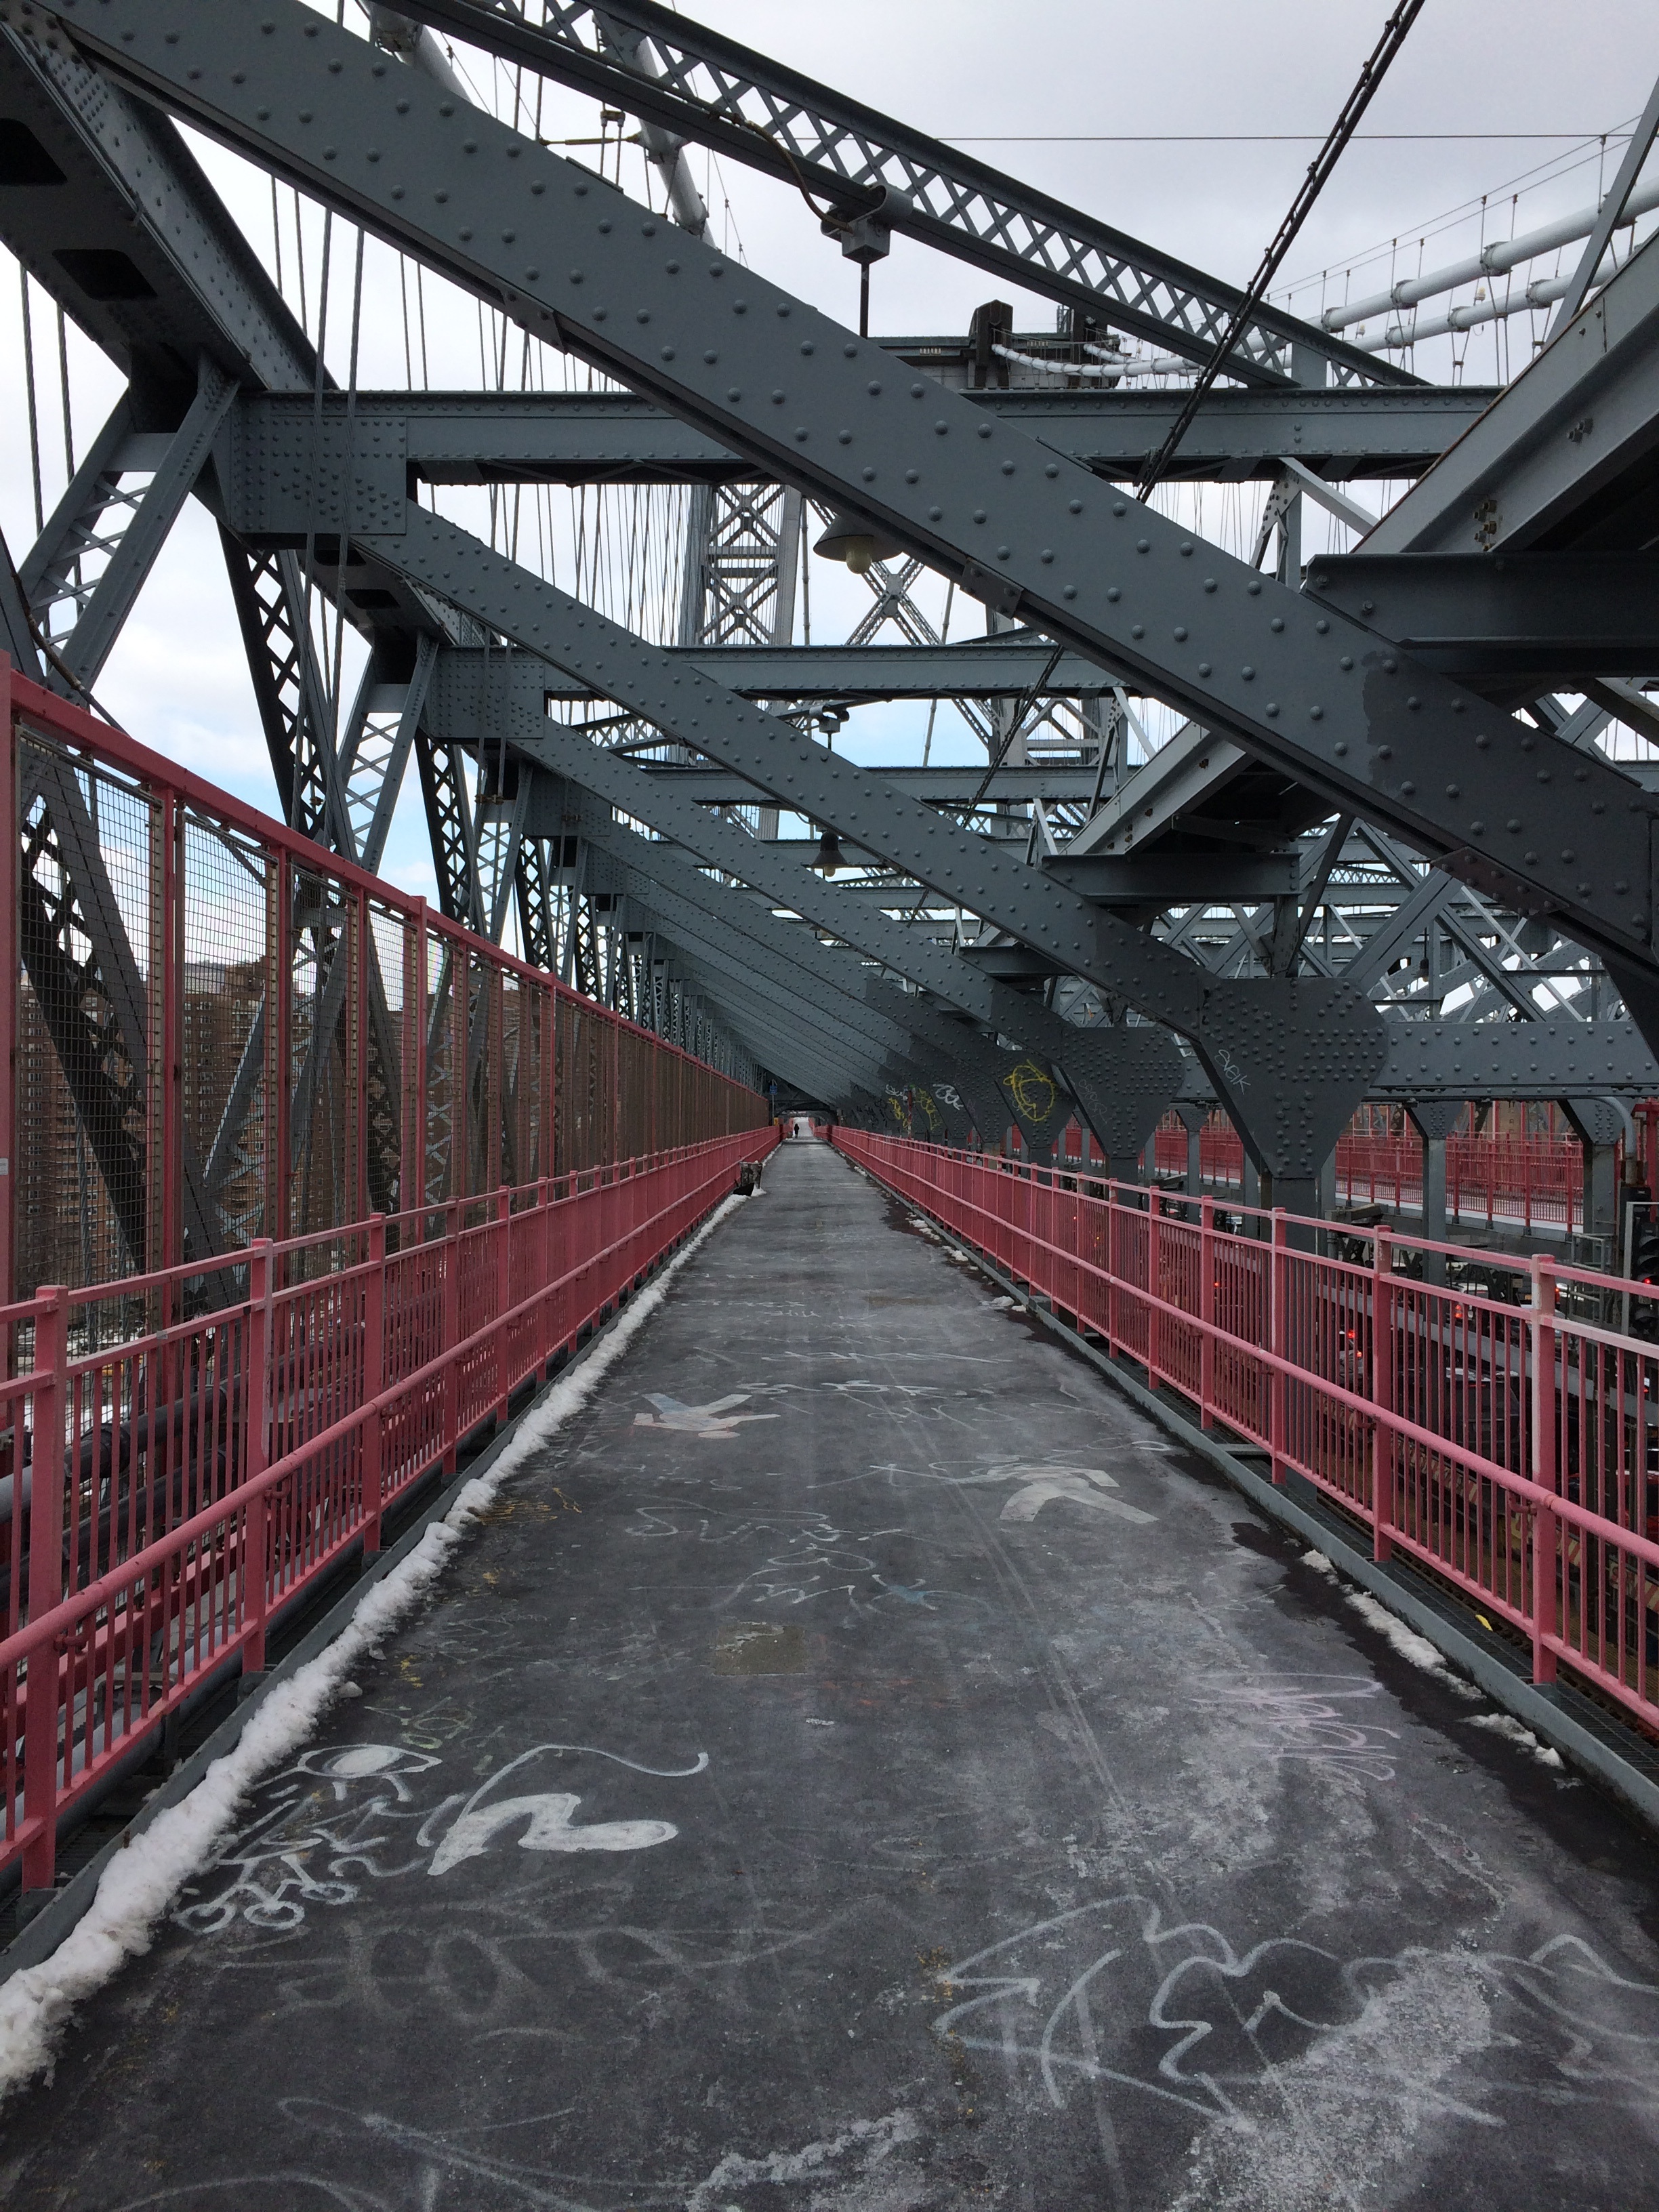
structure, track, bridge, overpass, transport, stadium, public transport, arena, race track, truss bridge, urban area, sport venue